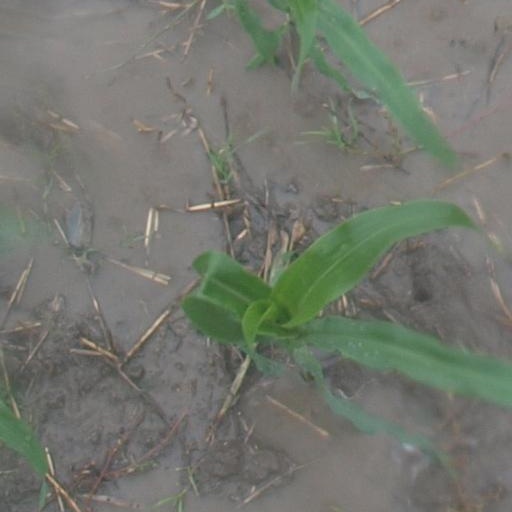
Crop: maize; corn